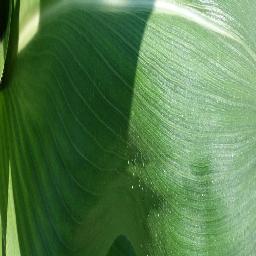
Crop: corn
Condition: (maize)_healthy